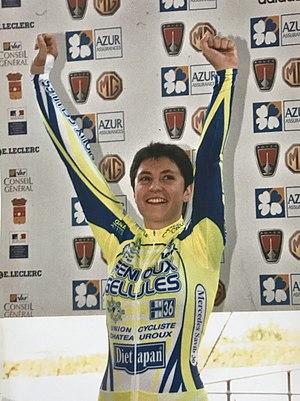
Podium France
Céline Nivert, née le 1er mai 1981 à Châtellerault, est une coureuse cycliste française spécialiste de la piste.